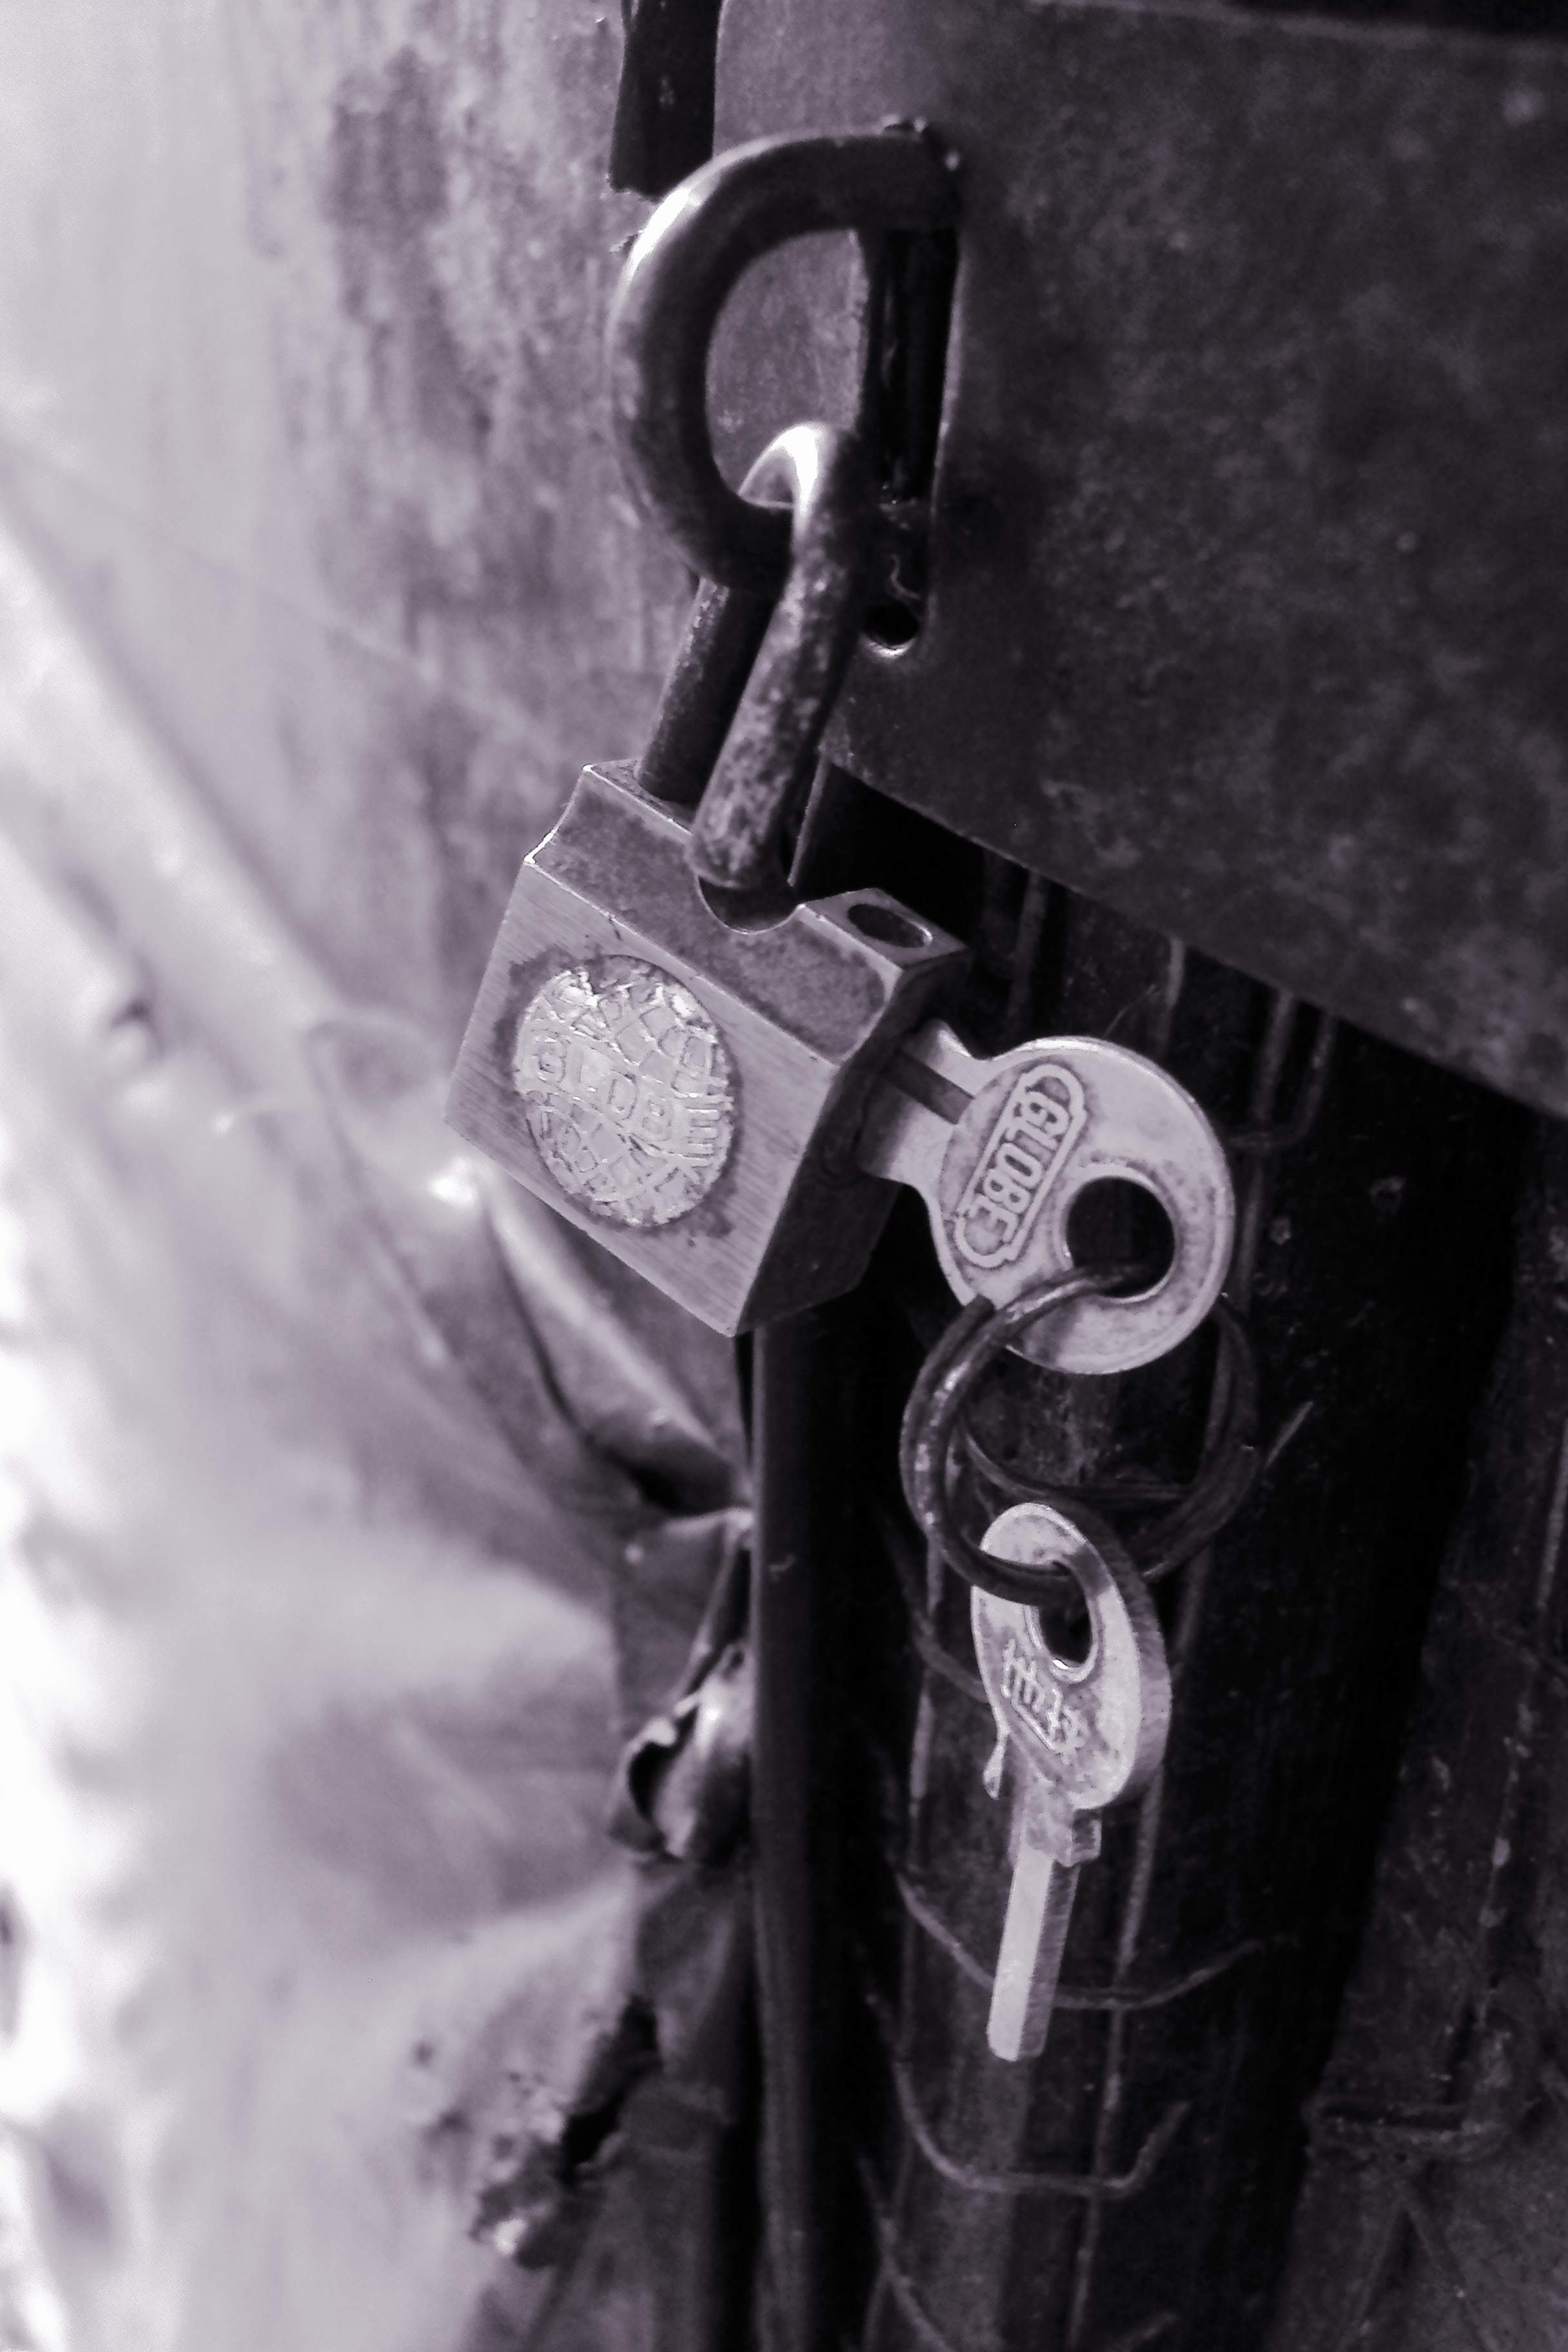
open, black and white, steel, equipment, key, metal, black, monochrome, weapon, security, padlock, block, forbidden, safety, privacy, closed, lock, keyhole, protection, strong, guard, secure, secrecy, strength, safe, blocked, firearm, theft, monochrome photography, safeguard